Elsa Desmond

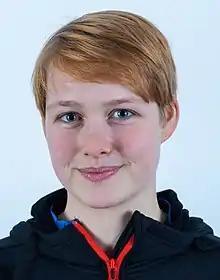
Desmond in 2018

Elsa Desmond (born 6 August 1997), nicknamed the "Flying Doctor" is an English-born luger who competes for Ireland. She was Irelands first Olympic luge athlete and the Irish flag bearer in the opening ceremony of the 2022 Winter Olympics.